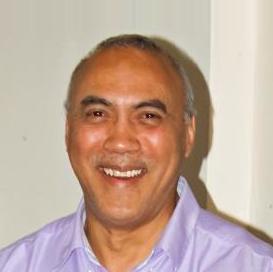
Age: 56